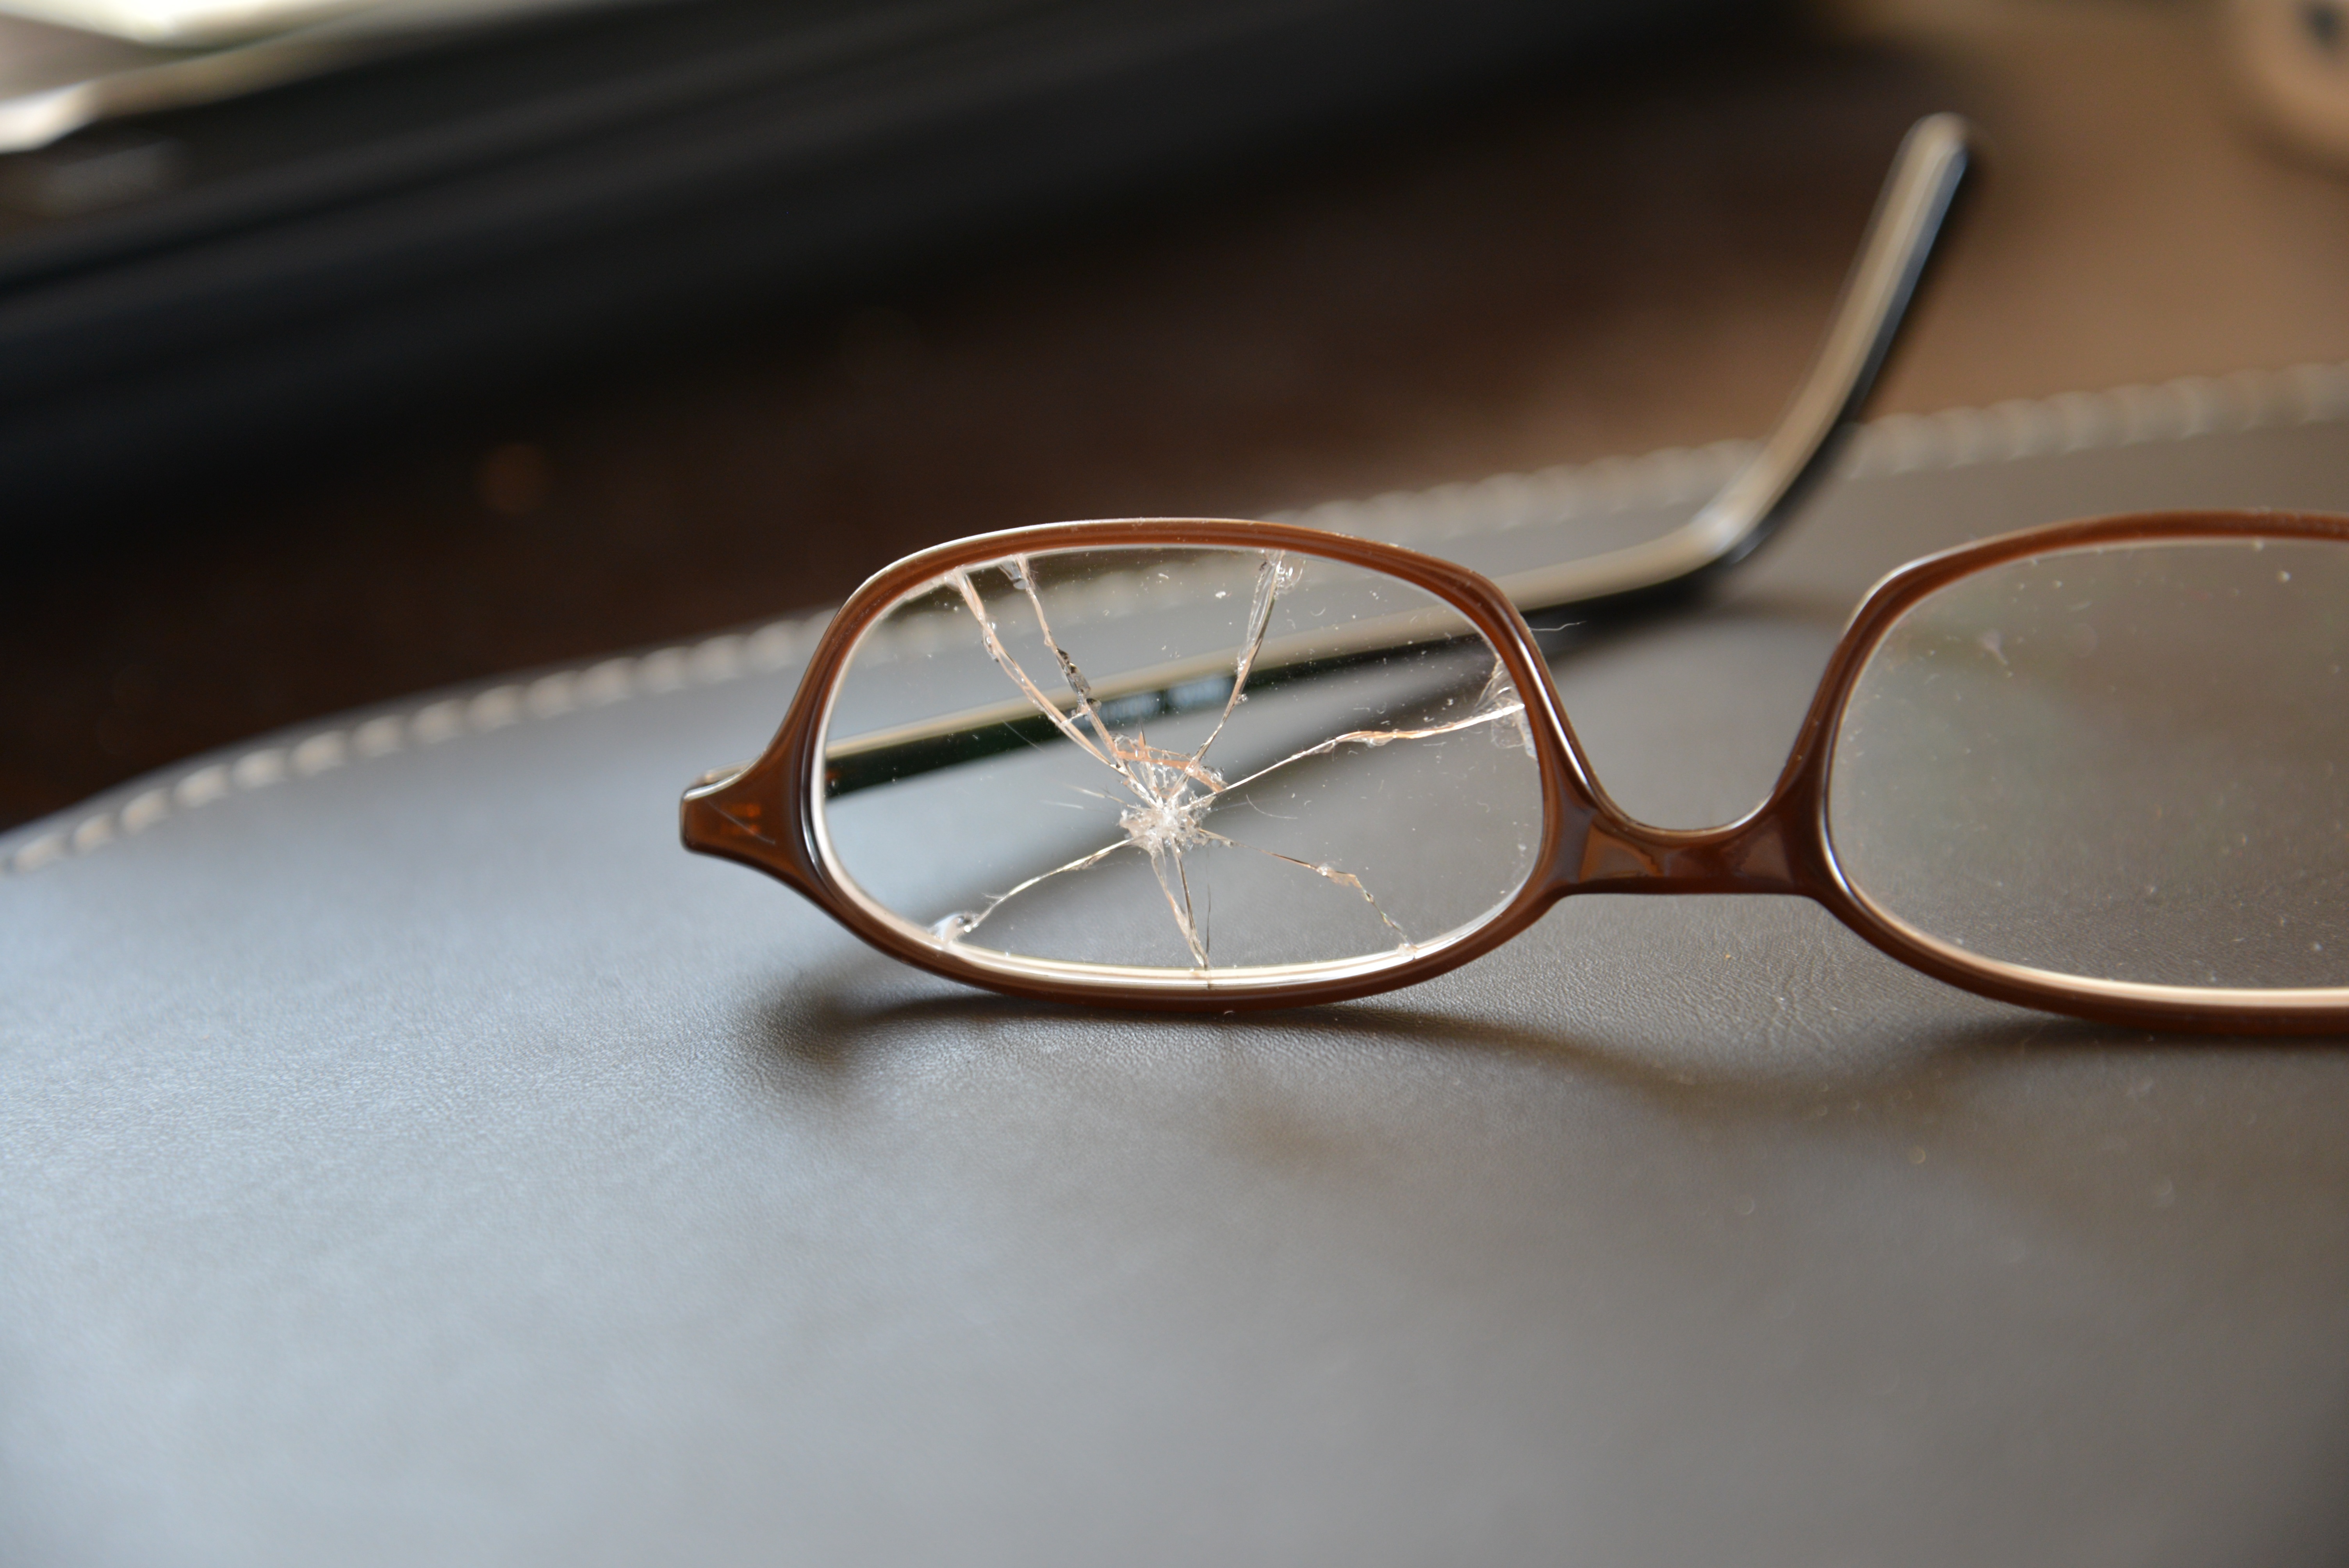
glass, broken, sunglasses, glasses, eyewear, broken glass, glass breakage, vision care